1985 Australian Manufacturers' Championship

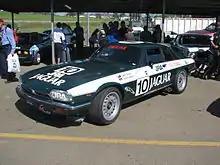
Jaguar placed fifth in the championship with a victory in the James Hardie 1000 by a Jaguar XJ-S

The championship was contested concurrently with the 1985 Australian Endurance Championship over a five-round series with one race per round.